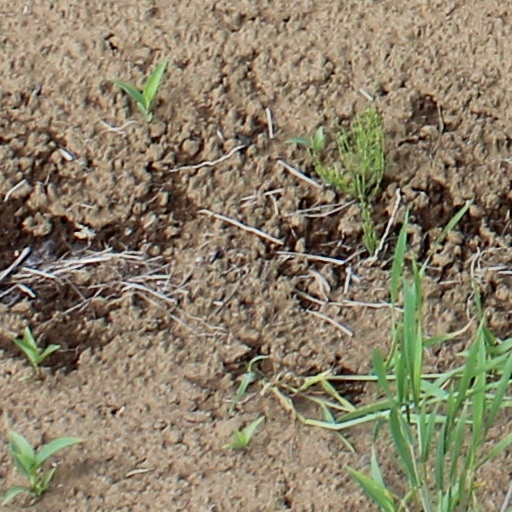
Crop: wheat